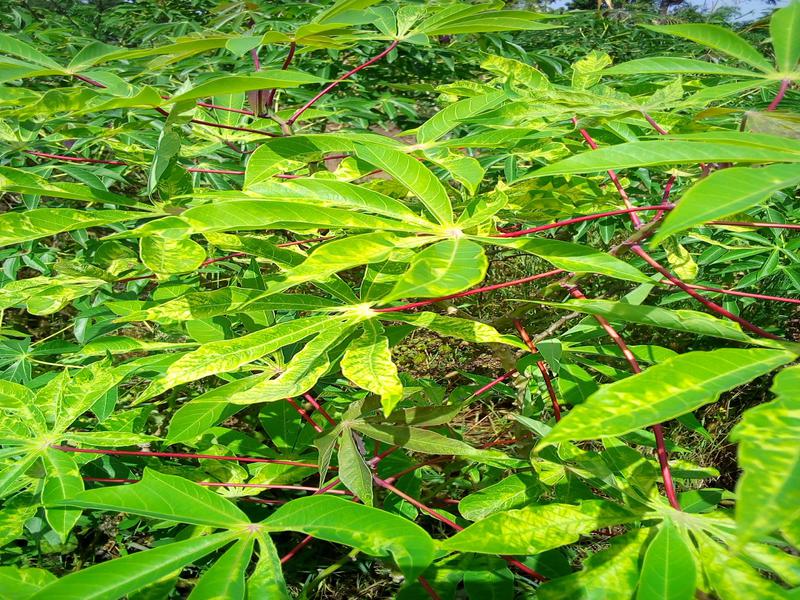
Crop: cassava
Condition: mosaic_disease